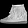
Label: Ankle boot